Cadra calidella

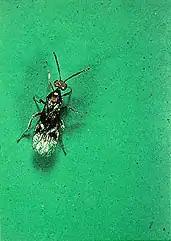
"Bracon hebetor"

While there are limited resources on the predation of "Cadra calidella", laboratory experiments will often encounter diseased moths due to parasitism by "Bacillus thuringiensis" (Berliner). This bacterium is a common parasite to other moths as well. In the lab, quarantine methods and other precautions can be taken to prevent further infection of moths.